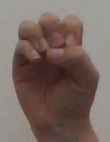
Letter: ha